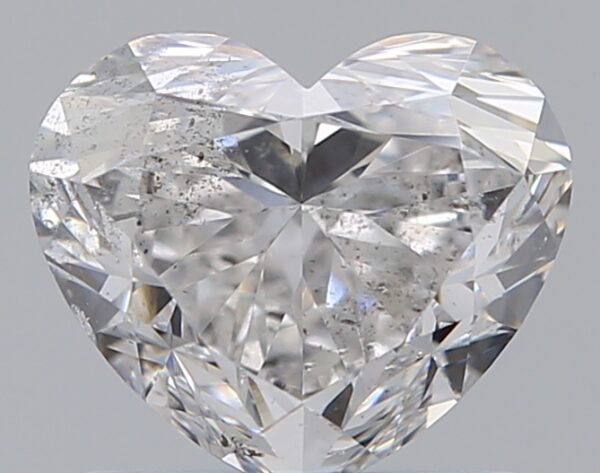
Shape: heart
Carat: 1
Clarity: SI2
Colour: E
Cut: EX
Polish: EX
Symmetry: EX
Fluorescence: F
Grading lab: GIA
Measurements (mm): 5.77 x 6.77 x 4.08